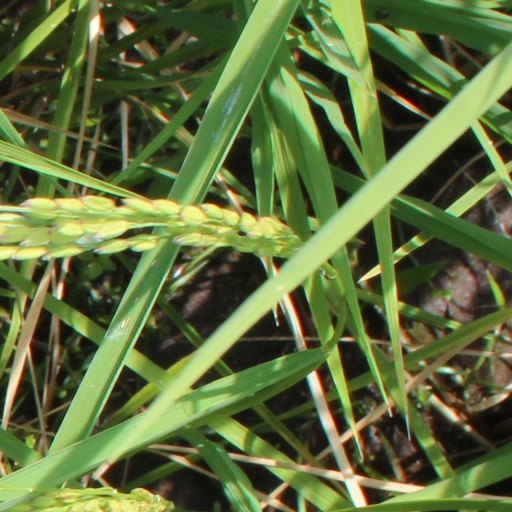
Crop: rice